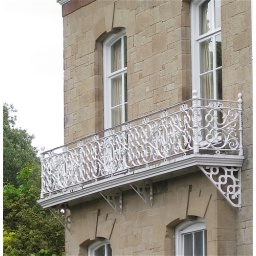
Elegant balcony on Belle Vue side of graceful, large stone house in Pountney Gardens, Shrewsbury, now flats.